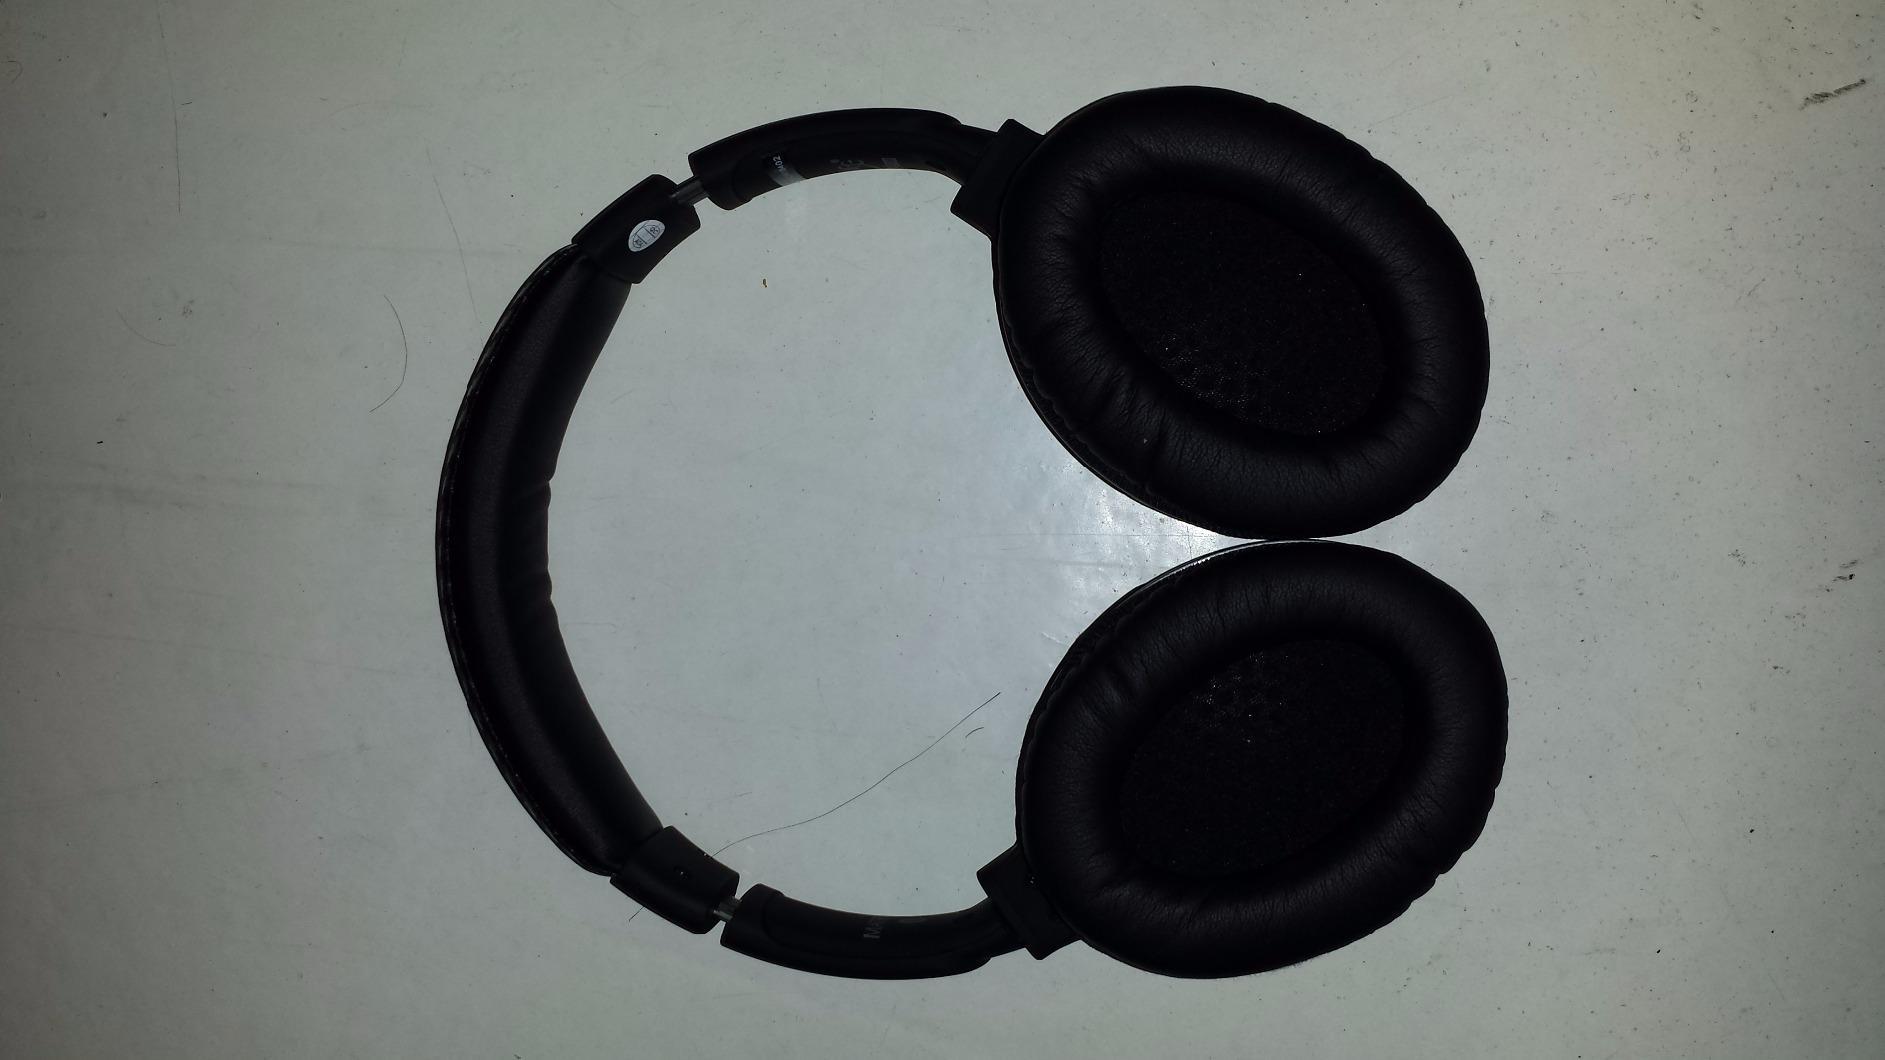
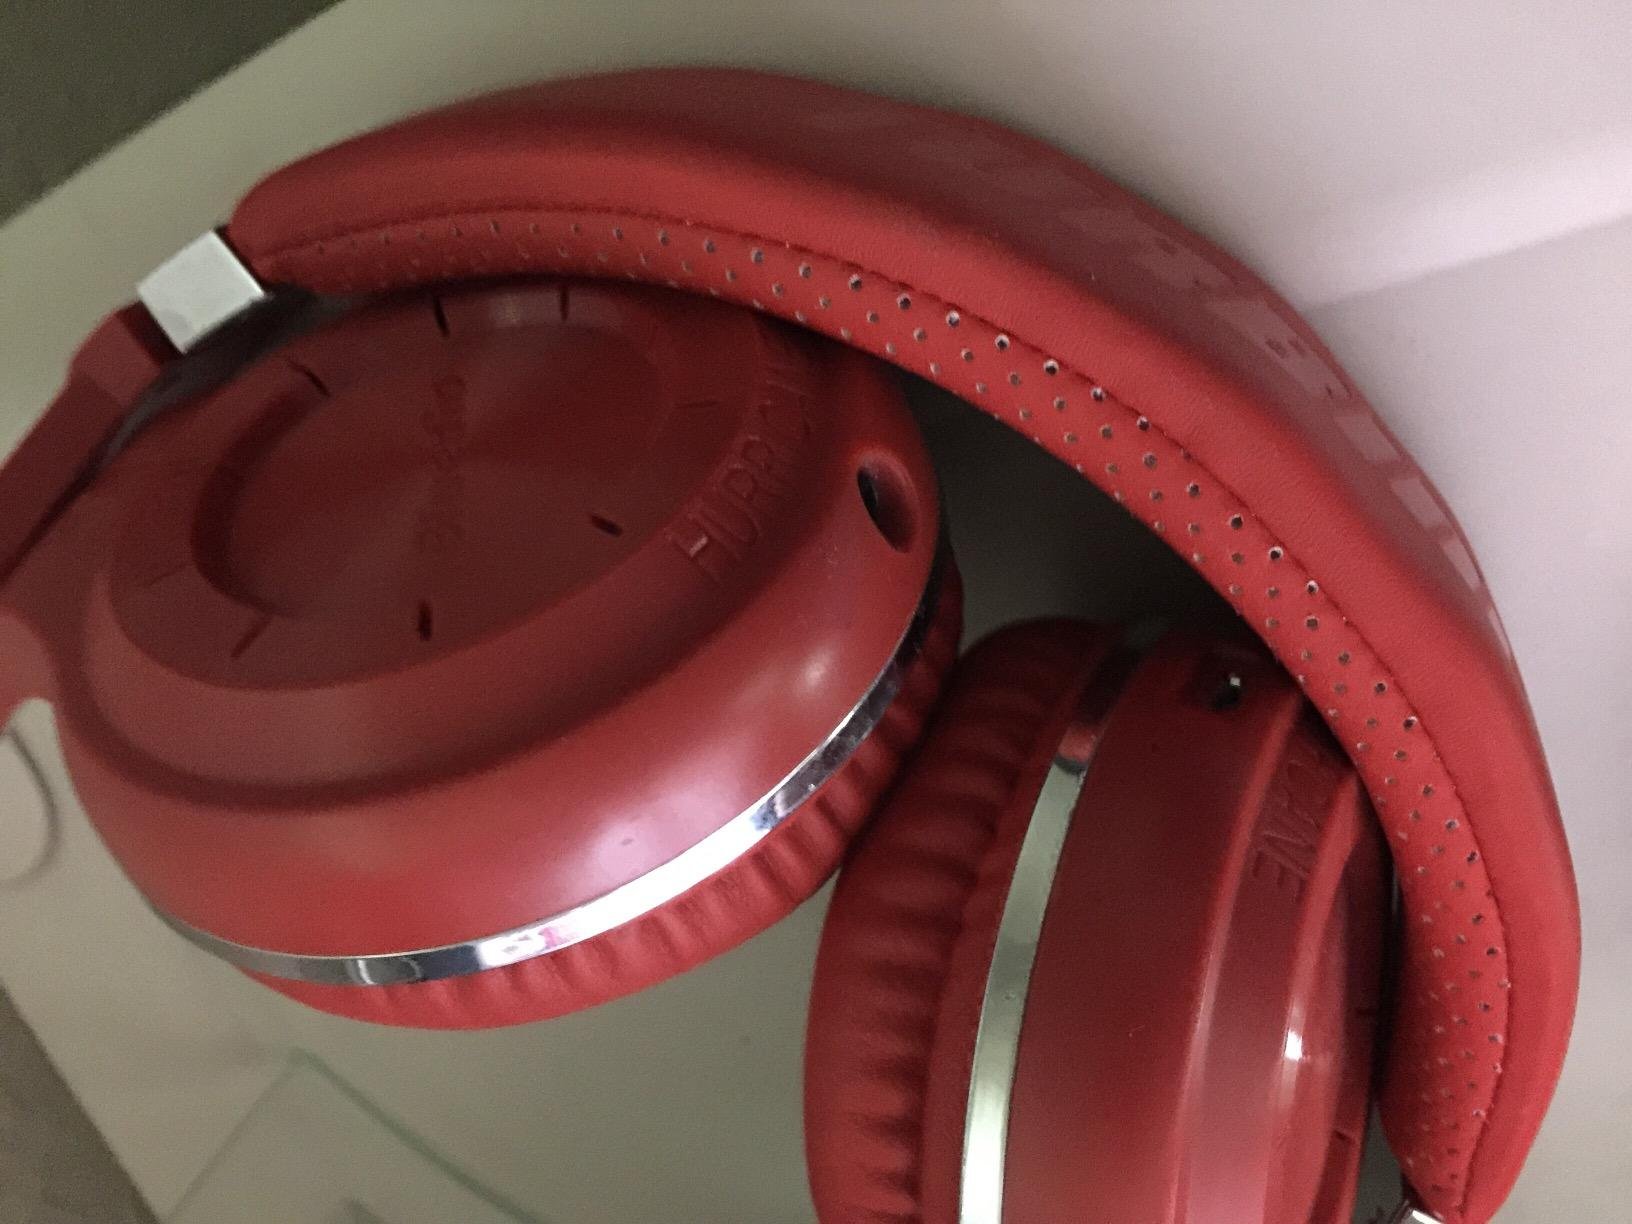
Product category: headphones
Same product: no